Tiffany Haddish

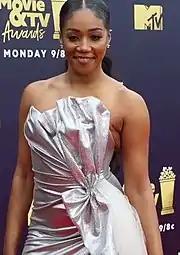
Haddish at the 2018 MTV Movie & TV Awards

In 2017, Haddish starred alongside Regina Hall, Jada Pinkett Smith and Queen Latifah in the comedy film "Girls Trip". It received widely positive reviews from critics, attaining an approval rating of 91% on Rotten Tomatoes and a "generally favorable reviews" score of 71 out of 100 from Metacritic. Haddish was acclaimed for her performance as the loud happy-go-lucky Dina, with several critics likening her breakthrough to that of Melissa McCarthy. Katie Walsh of the "Chicago Tribune" proclaimed that "this is Haddish's movie, and will make her a star. It's clear from the moment she hits the screen..." Further, "Girls Trip" grossed over $140 million worldwide against its production budget of $20 million to become the highest-grossing comedy film of 2017. In 2021, Haddish's performance was included on "The New Yorker"'s list of the best film performances of the 21st century. The author of the list, Richard Brody, wrote that "...where most comedians, even improvising, appear to create a persona, Haddish imbues her work with the force of her own experience. If the seventeen-minute speech that she gave at the New York Film Critics Circle banquet in 2018 had been released as a film, it would have made my list, too. Both it and her performance in "Girls Trip", as great as they are, only hint at the power of her inventive imagination."